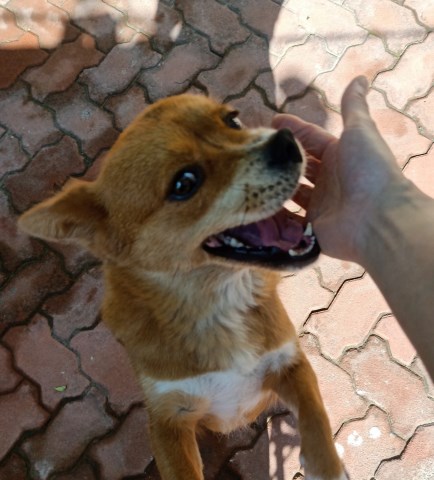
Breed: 3336-n000121-chinese_rural_dog